2018 Daytona 500

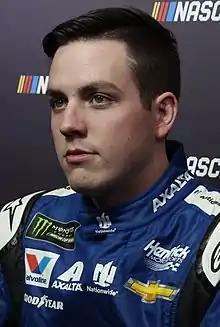
Alex Bowman scored the pole position, the fourth straight for Hendrick Motorsports.

Alex Bowman scored the pole for the race with a time of 46.002 and a speed of .